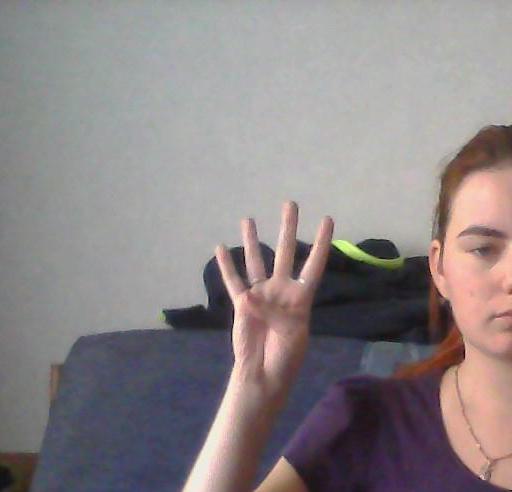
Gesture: four